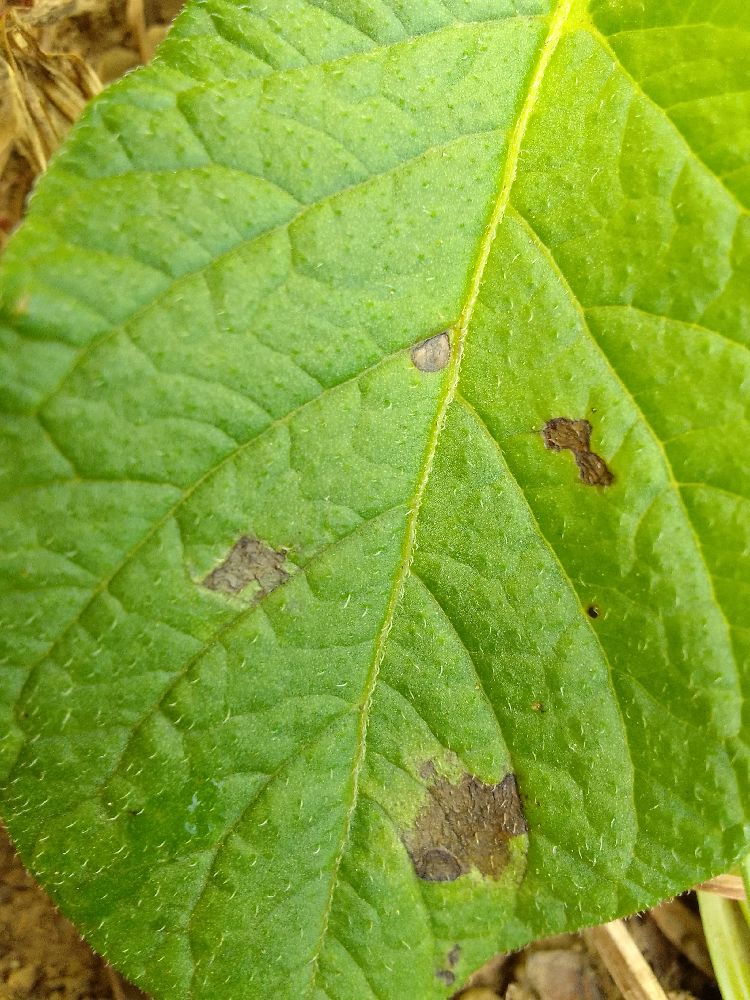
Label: Early blight